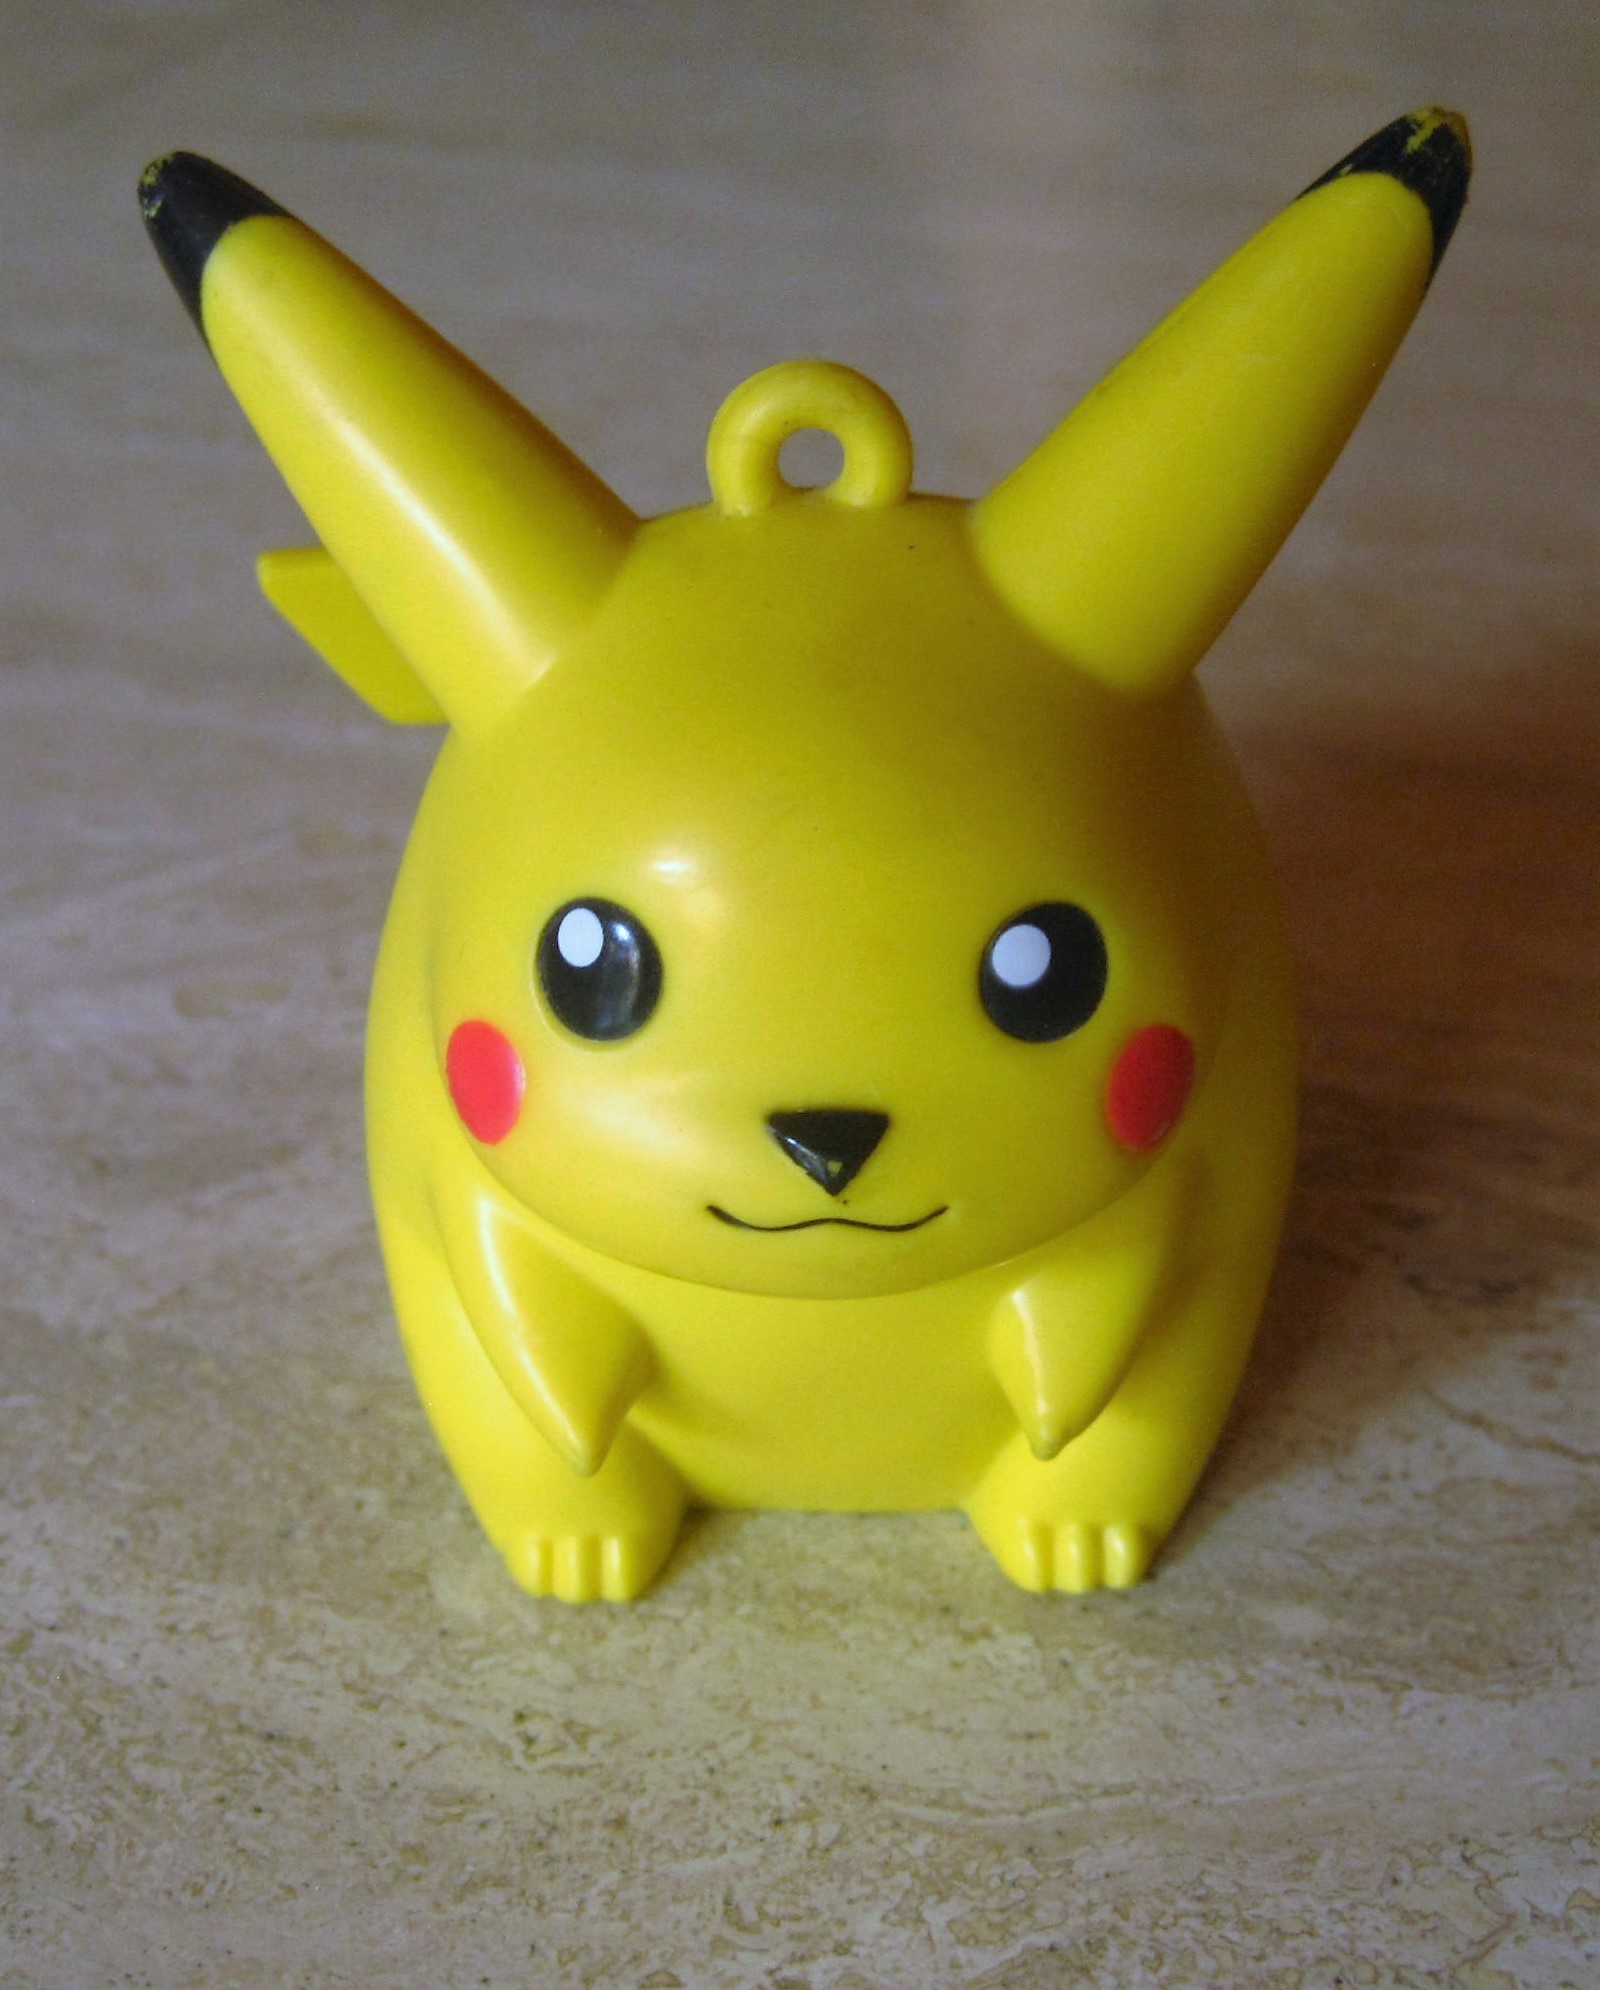
food, yellow, dessert, toy, material, fig, japanese, figurine, pokemon go, pokemon, anime, fictitious, pikachu, stuffed toy, fictional engineering